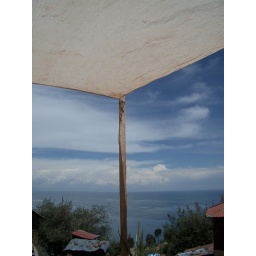
Lunch under a large white canvas, under a blue sky